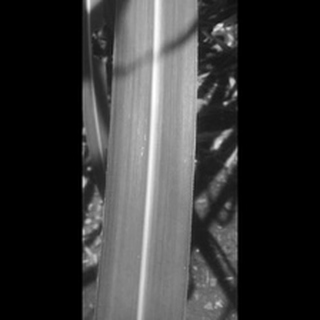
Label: healthy_sugarcane